Myotome

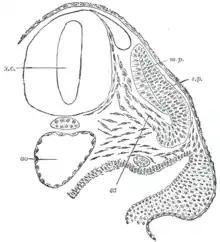

A myotome is the group of muscles that a single spinal nerve innervates. Similarly a dermatome is an area of skin that a single nerve innervates with sensory fibers. Myotomes are separated by myosepta (singular: myoseptum). In vertebrate embryonic development, a myotome is the part of a somite that develops into muscle.